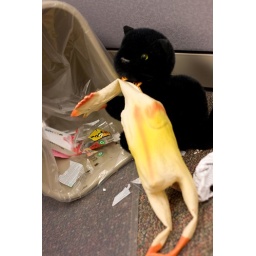
For some reason Debbi's cat seems to be eating Patty's duck all in Janet's cube!